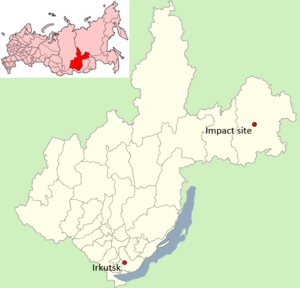
L'événement du Vitim, ou événement de Bodaïbo, est un impact cosmique entre la Terre et un bolide ou le noyau d'une comète, dans le bassin de la Vitim. L'impact a lieu, à proximité de la ville de Bodaïbo dans le district de Mamsko-Chuisky, dans l'oblast d'Irkoutsk, en Sibérie, le 25 septembre 2002 à environ 22 heures. L’évènement est détecté par un satellite de défense antimissile américain.